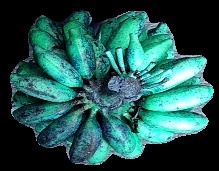
Variety: rasbale
Grade: grade3